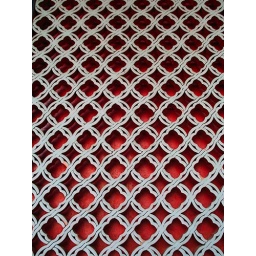
carved wooden screen in Taipei temple